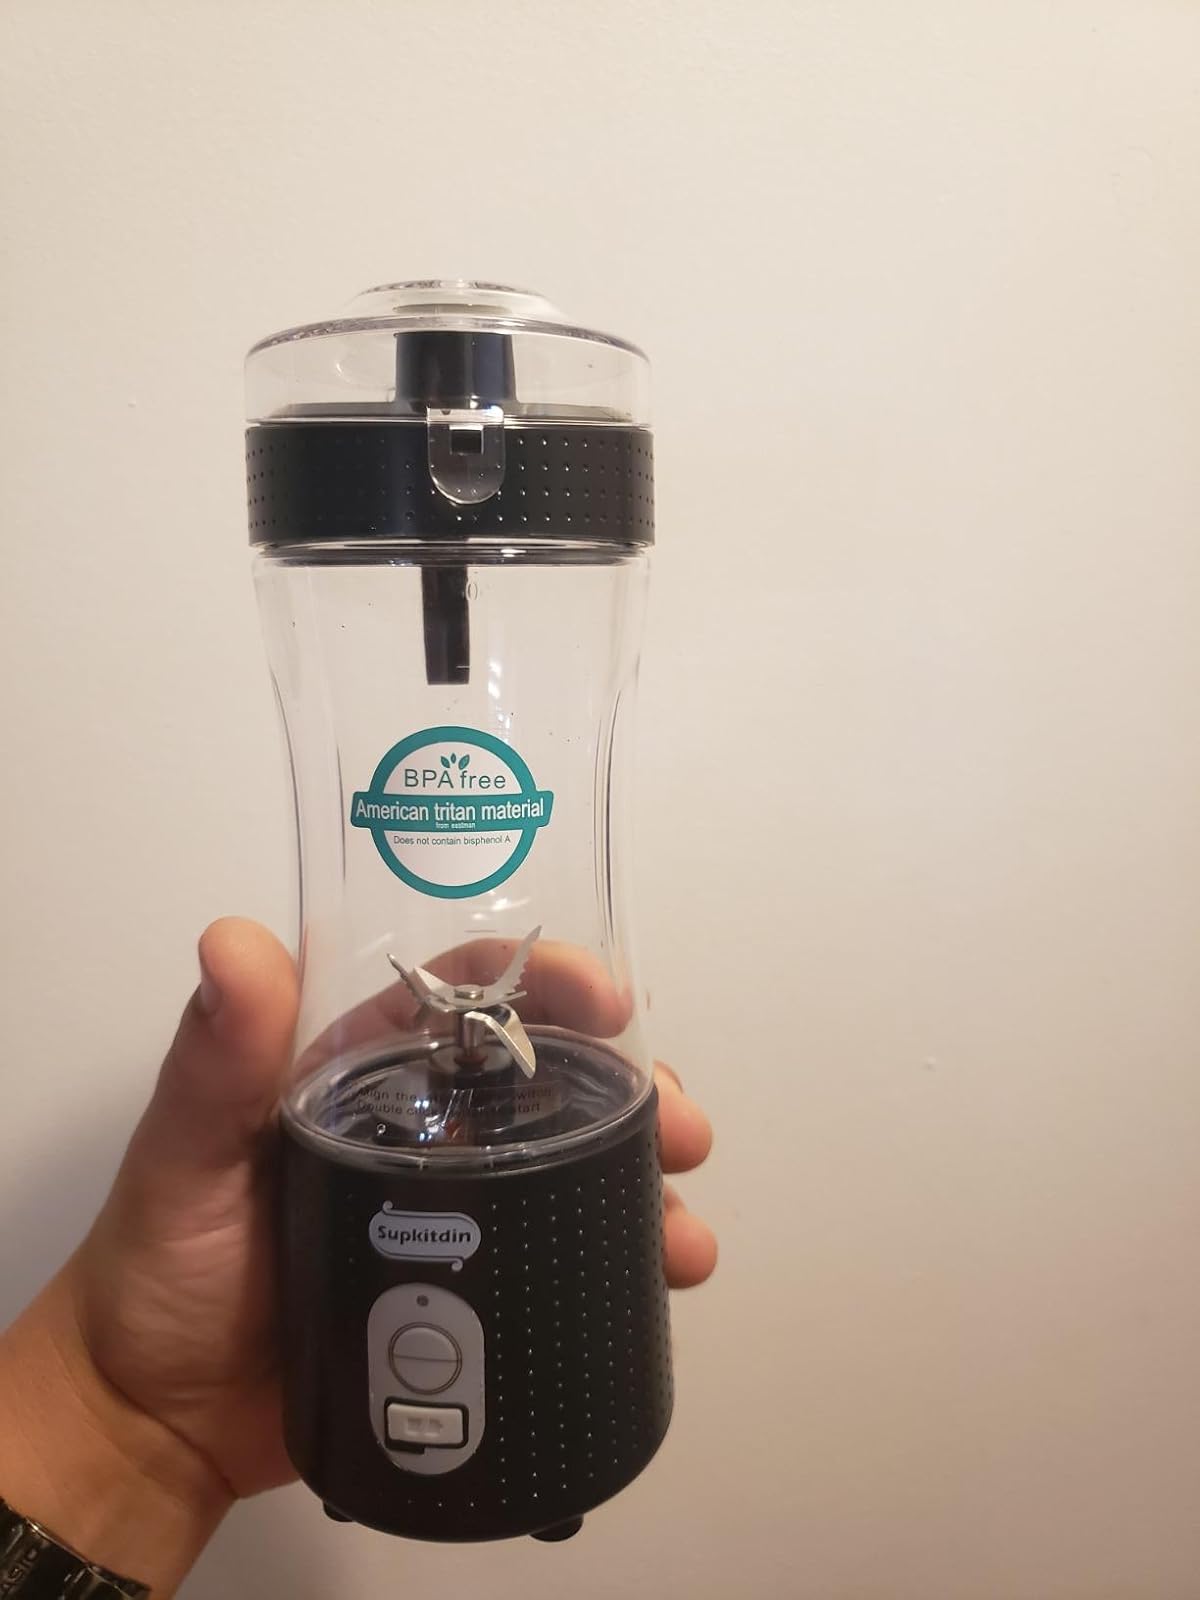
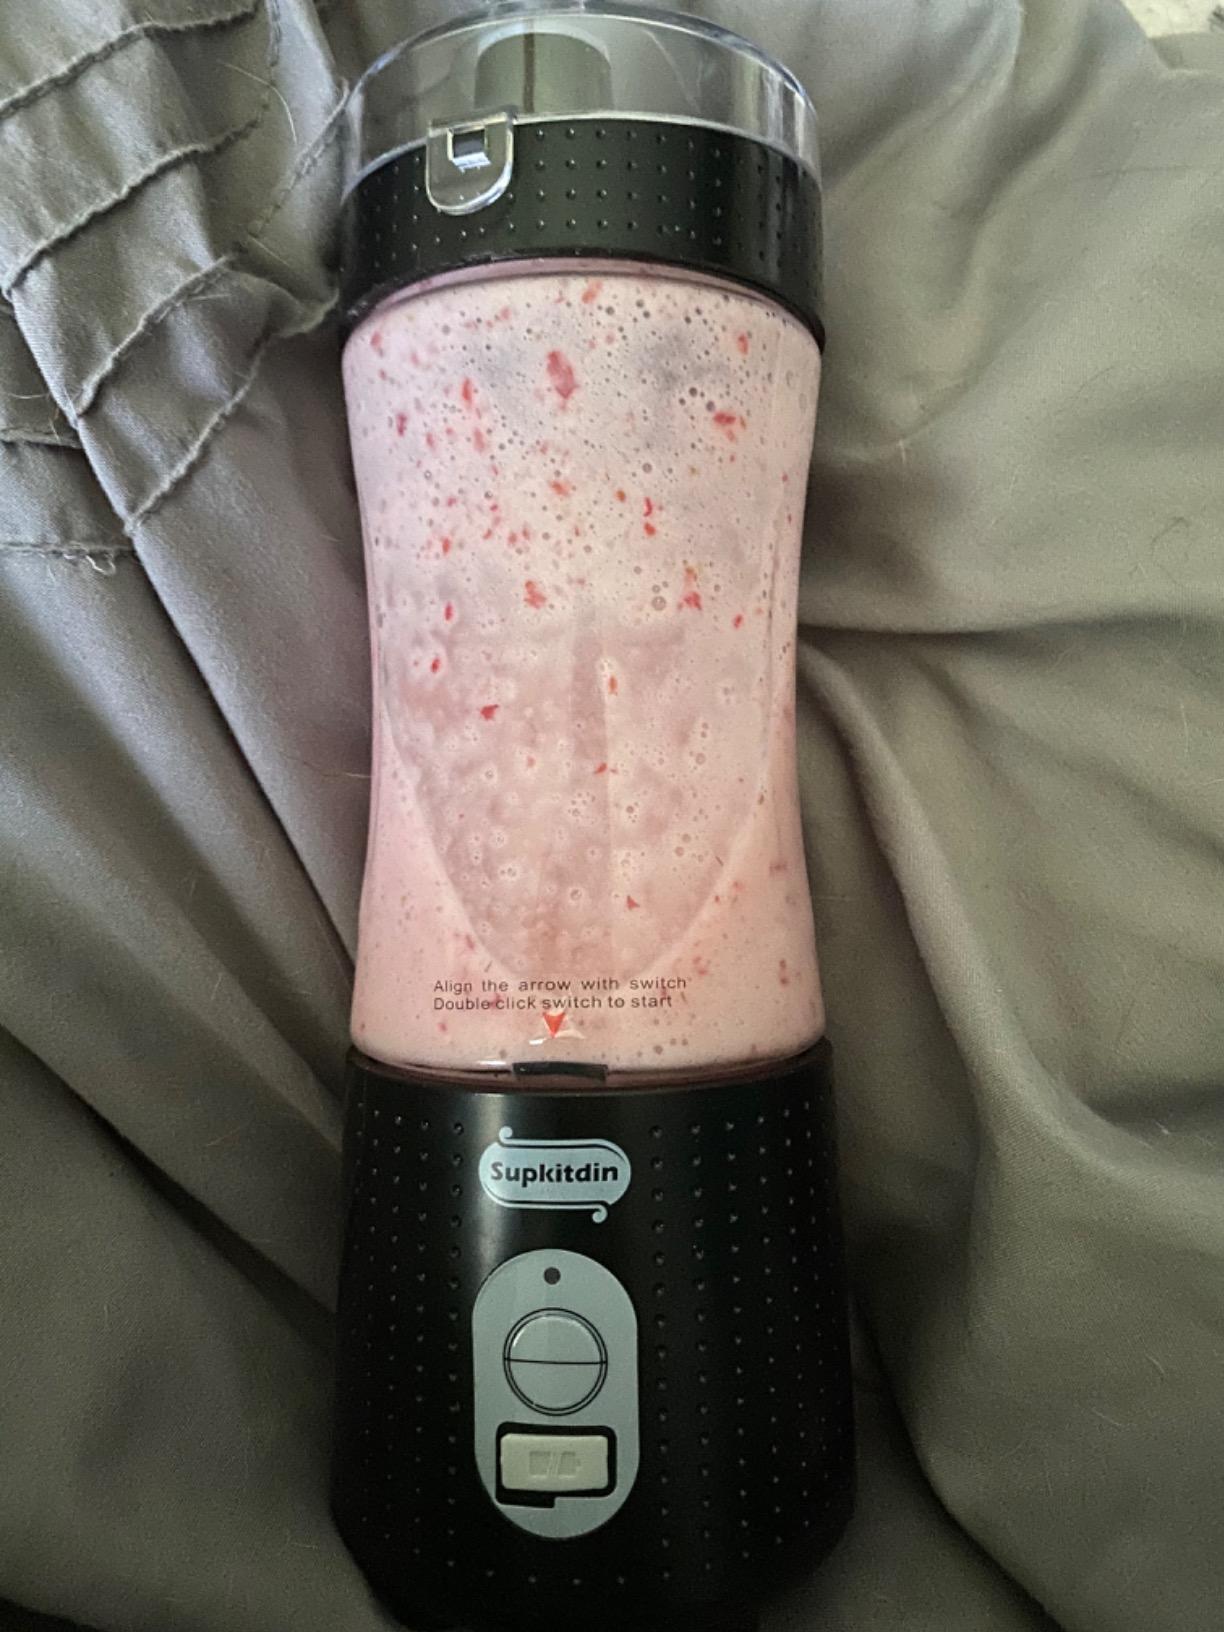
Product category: items_blender
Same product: yes